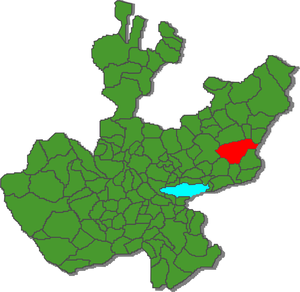
Arandas (Jalisco)
Arandas' placering i Jalisco.
Arandas er en kommune i Altos Sur region af staten Jalisco i Mexico. Den ligger omkring to timer øst for Guadalajara. Kommunen dækker 1.238,02 km² og bebos af 80.193.